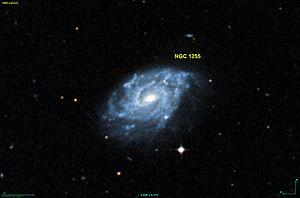
Image créée à l'aide du logiciel Aladin Sky Atlas du Centre de Données astronomiques de Strasbourg et des données de DSS (Digitized Sky Survey).
NGC 1255 est une galaxie spirale intermédiaire située dans la constellation du Fourneau à environ 77 millions d'années-lumière de la Voie lactée. Elle a été découverte par l'astronome américain Edward Emerson Barnard en 1883.